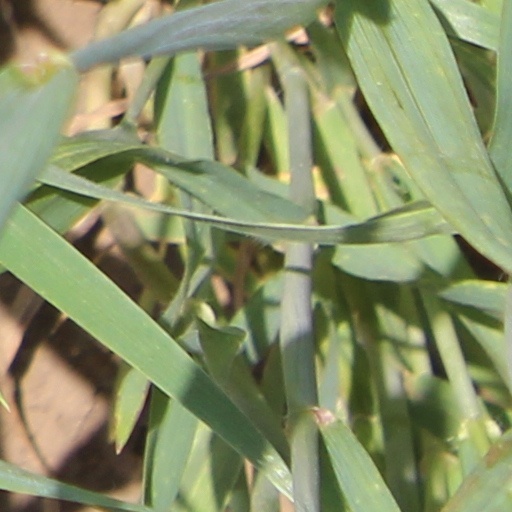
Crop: wheat